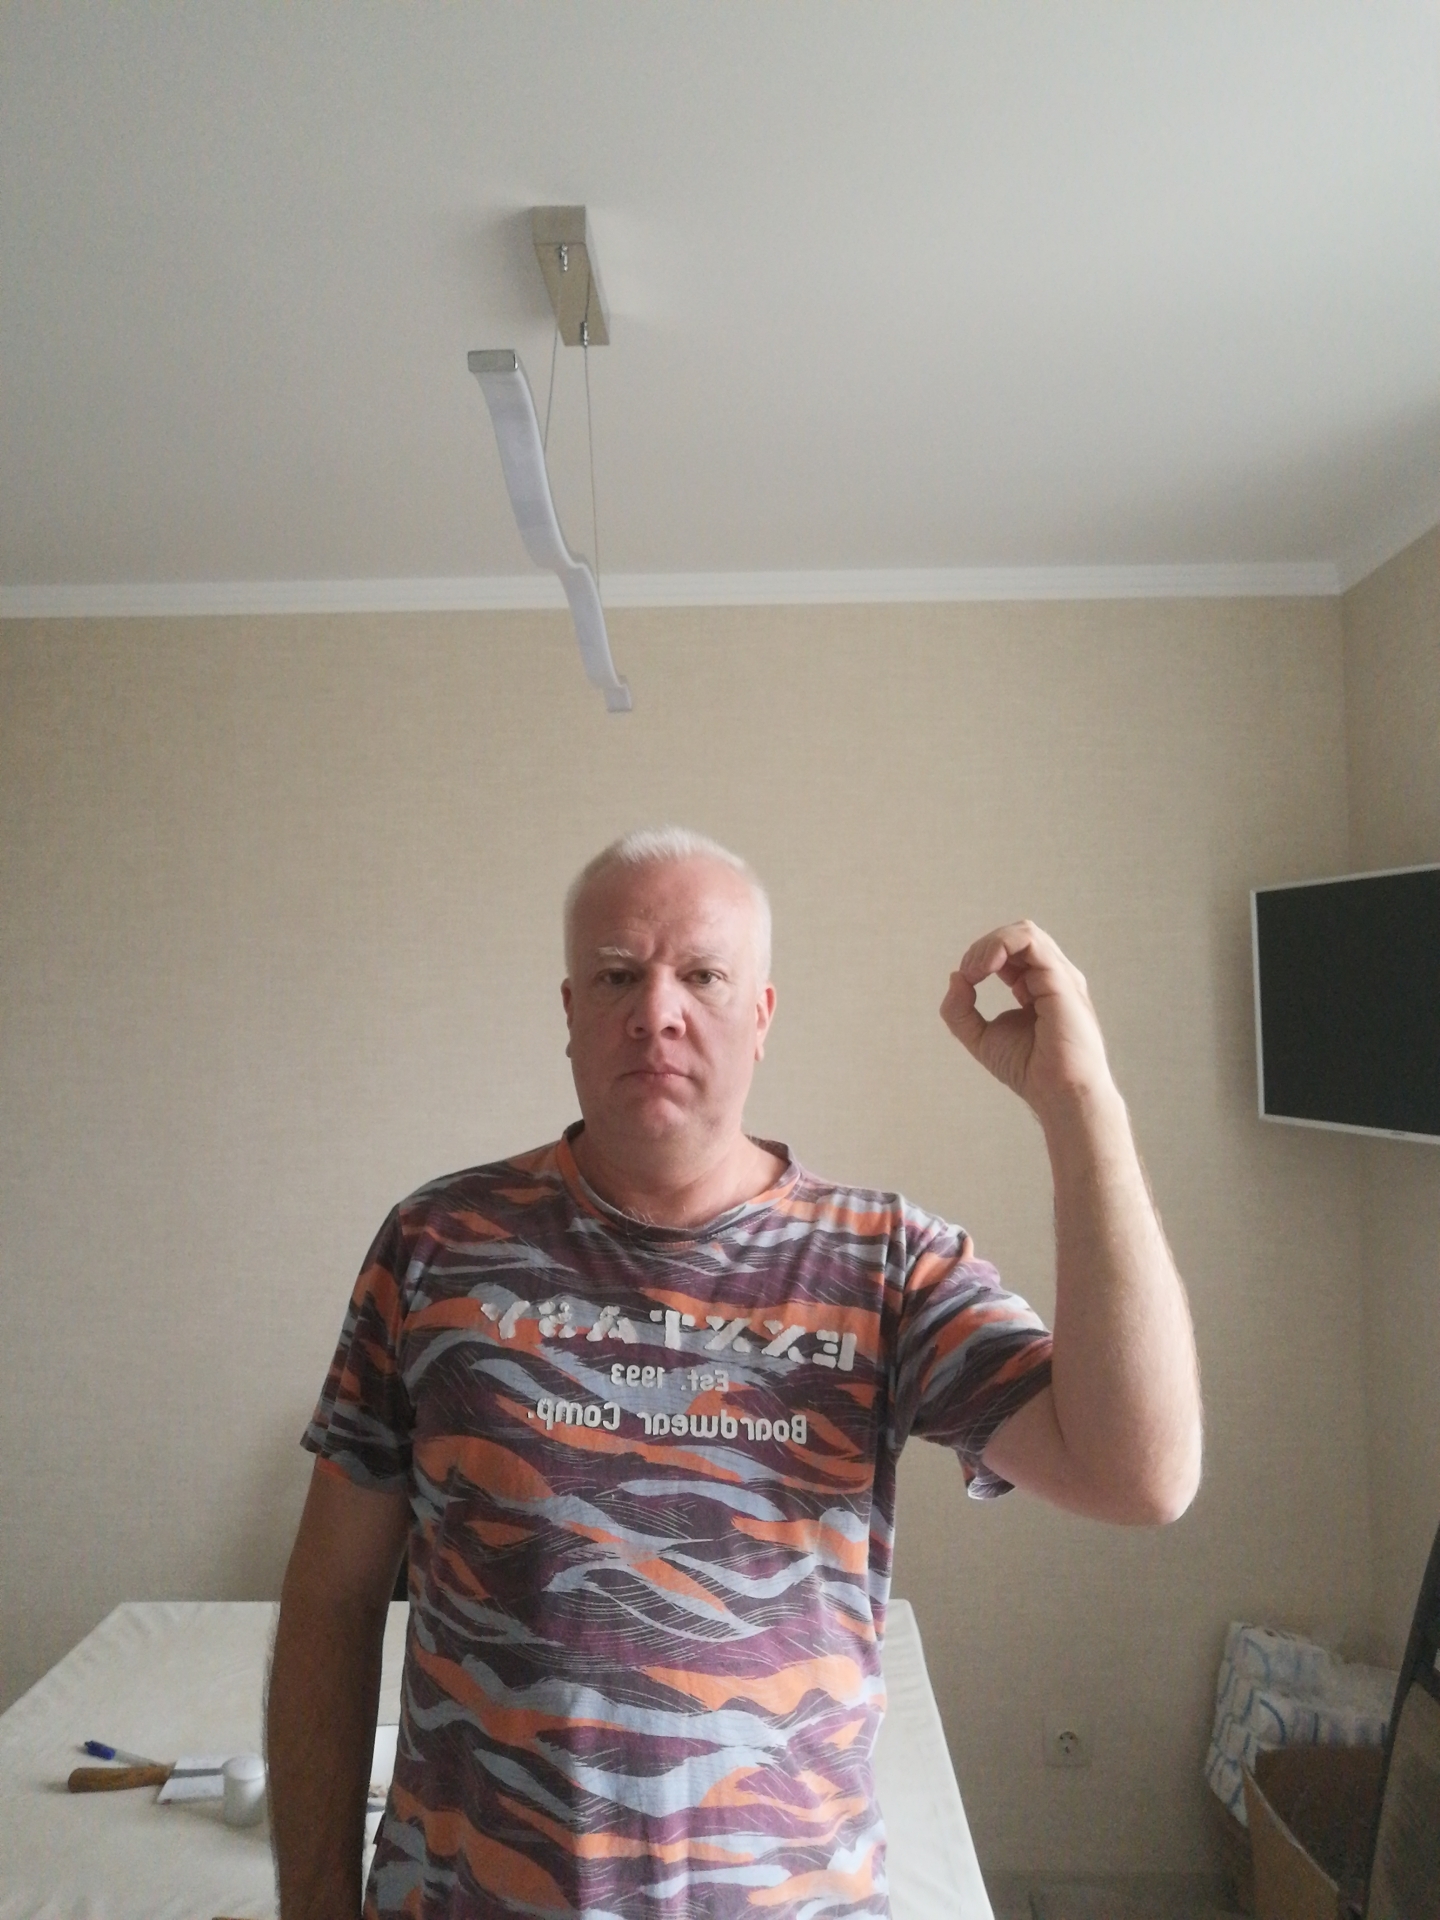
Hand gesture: grip